George Cornelius Gorham

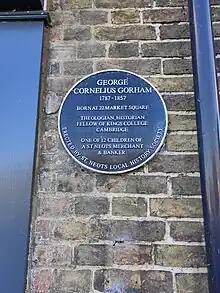
Plaque for George Cornelius Gorham in St Neots

Gorham then appealed to the Judicial Committee of the Privy Council, which caused great controversy about whether a secular court should decide the doctrine of the Church of England. The ecclesiastical lawyer Edward Lowth Badeley, a member of the Oxford Movement, appeared before the committee to argue the bishop's cause, but the committee (Knight Bruce, V-C dissenting) eventually reversed the bishop's and the Arches' decision on 8 March 1850 and granted Gorham his institution.